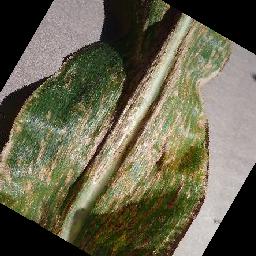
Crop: corn
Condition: (maize)_cercospora_spot_gray_spot